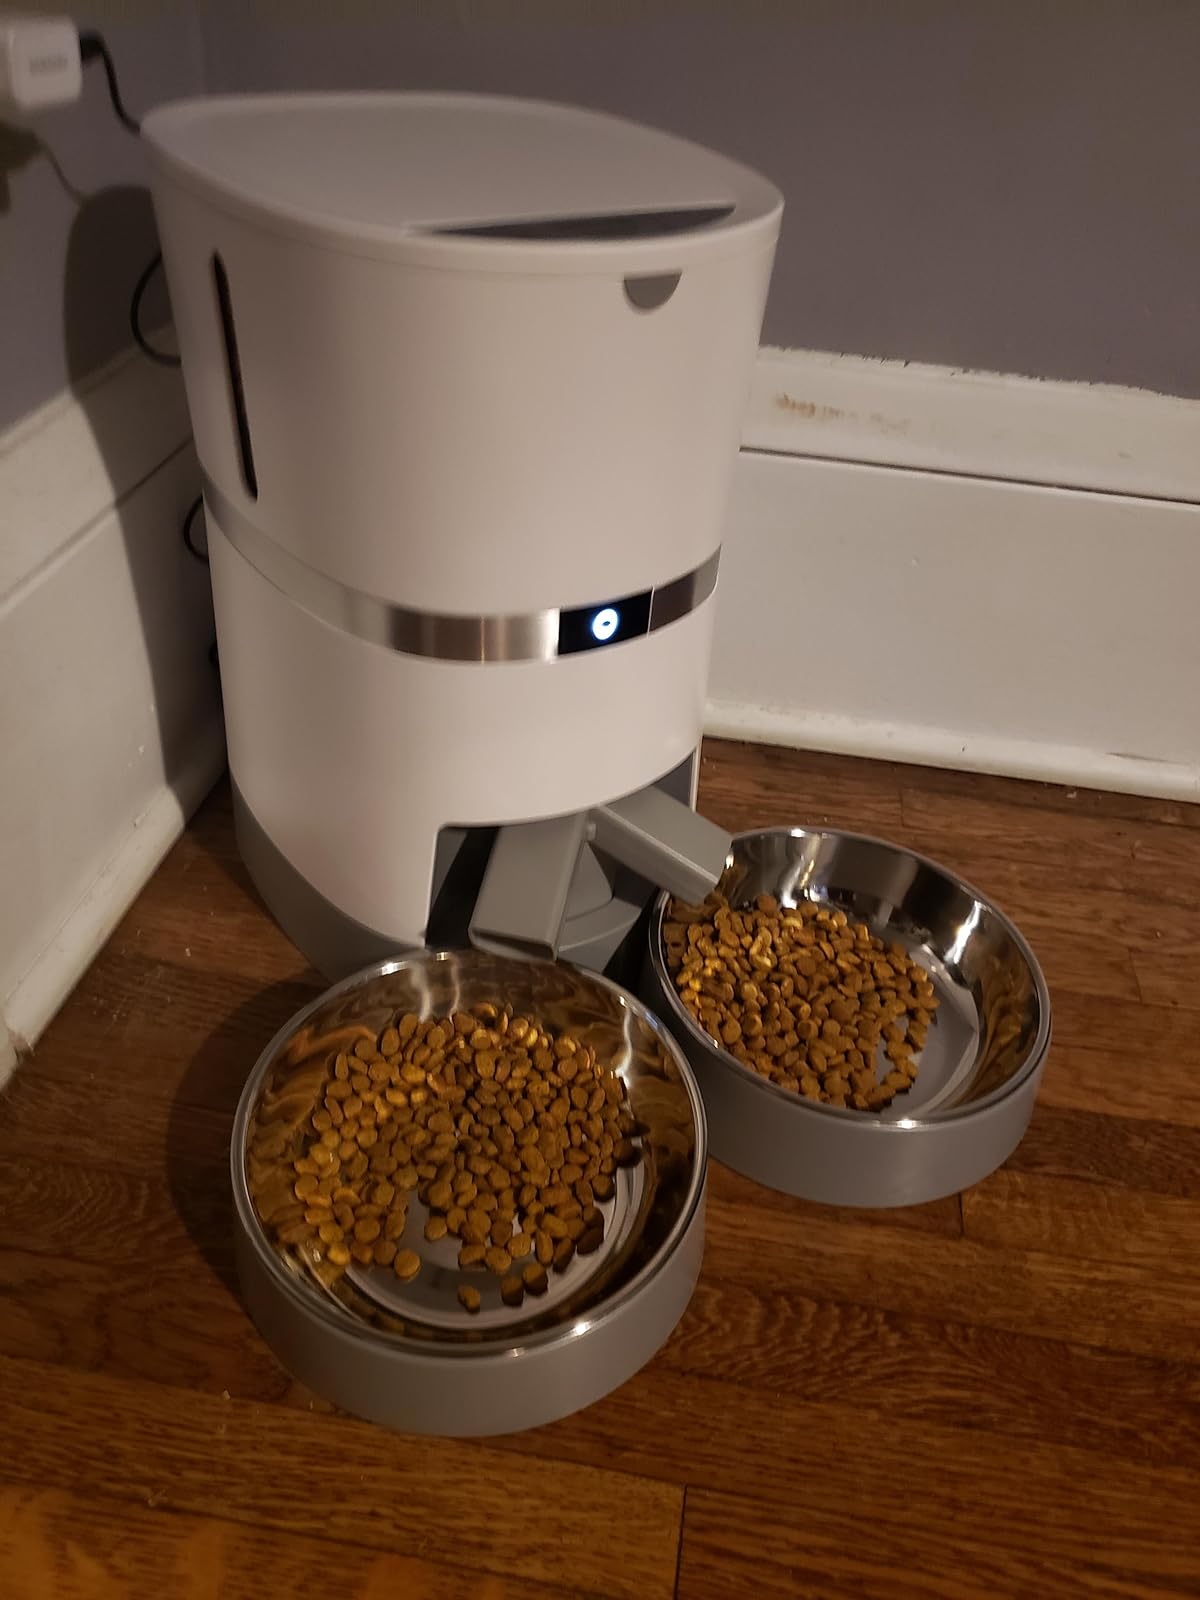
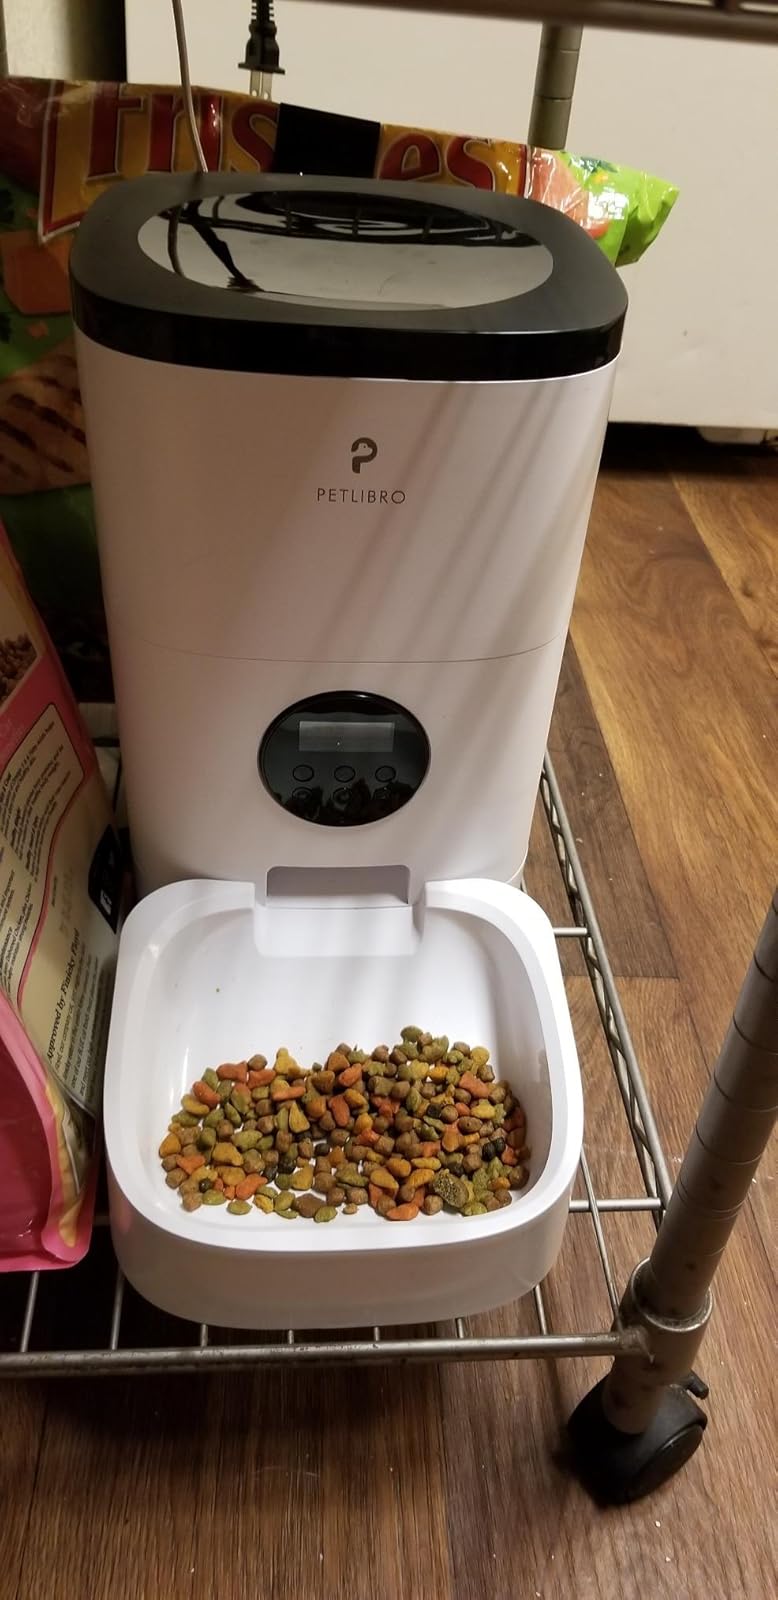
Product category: items_feeder
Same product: no